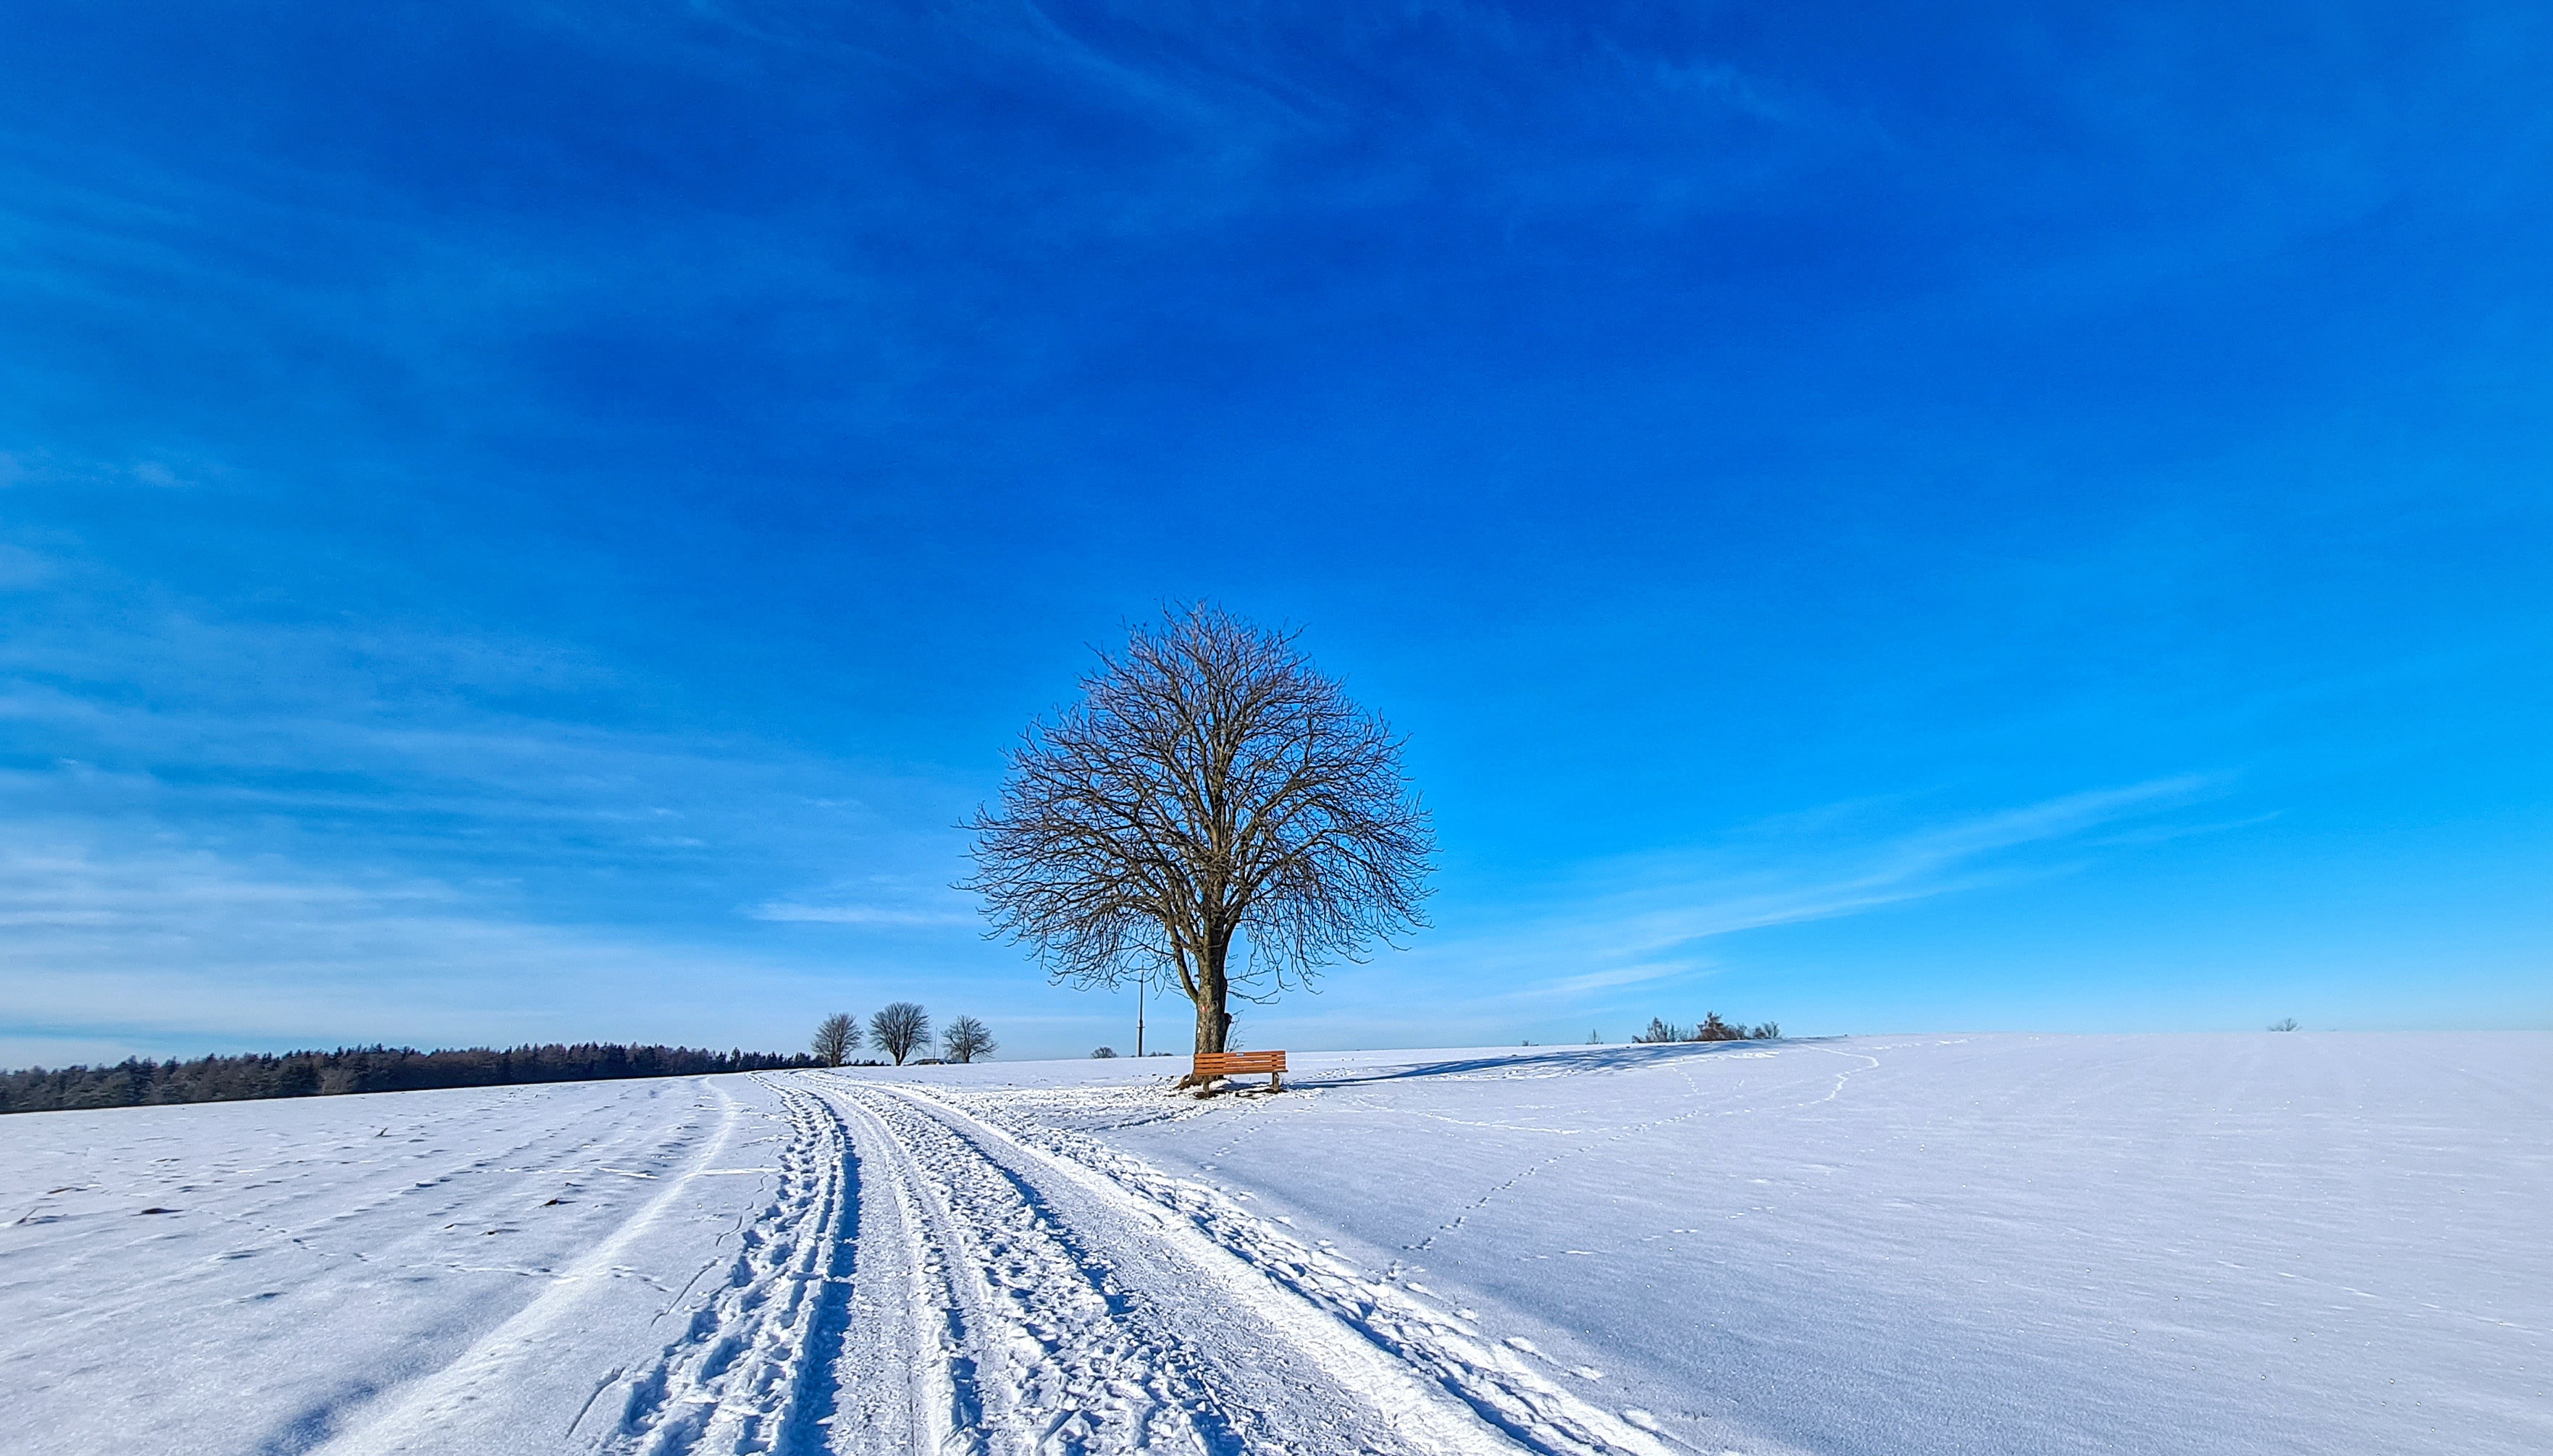
natural, sky, cloud, blue, snow, tree, natural landscape, freezing, slope, plain, landscape, horizon, electric blue, plant, road, asphalt, frost, winter, field, rectangle, wood, precipitation, grass, road surface, twig, ice